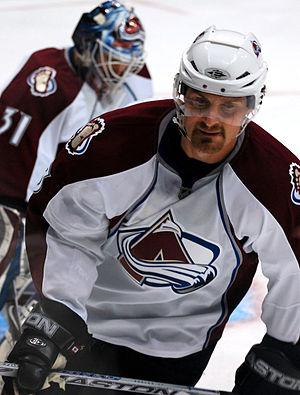
L’Avalanche du Colorado est une franchise professionnelle de hockey sur glace, établie à Denver dans l'État du Colorado, aux États-Unis. Elle fait partie de la division Nord-Ouest dans l'association de l'Ouest et évolue dans la Ligue nationale de hockey. La franchise a été fondée à Québec, et se nommait les Nordiques de Québec jusqu’à son déménagement à Denver en 1995.
Milan Hejduk est un joueur professionnel tchèque de hockey sur glace retraité. Il commence sa carrière en jouant pour HC Pardubice dans le championnat de République tchèque, l'Extraliga. Il est repêché par les Nordiques de Québec de la Ligue nationale de hockey lors du repêchage 1994. Depuis 1998, il joue dans la LNH avec l'Avalanche du Colorado avec qui il remporte la Coupe Stanley en 2001. En 2004-2005, il remporte le titre de champion de République tchèque avec Pardubice.
Peter Mattias Forsberg est un joueur de hockey sur glace professionnel suédois. Surnommé Foppa, il évolue au poste de centre. Il est le fils de Kent Forsberg, entraîneur de hockey sur glace, et débute dans le hockey professionnellement en 1990 en jouant pour l'équipe locale du MODO Hockey dans le championnat suédois élite de hockey, l'Elitserien. Il rejoint quelque temps plus tard l'Amérique du Nord et la Ligue nationale de hockey où il remporte la Coupe Stanley, un des trophées les plus prestigieux du hockey sur glace, à deux reprises avec l'Avalanche du Colorado. Début 2008, il retourne jouer dans son pays pour son club formateur où il évolue toujours.